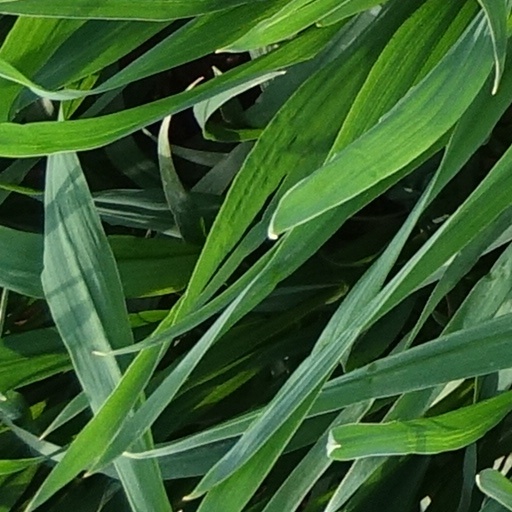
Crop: wheat